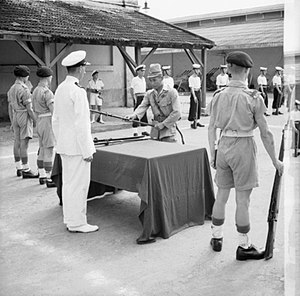
Japans kapitulation / Yderligere overgivelser og fortsat japansk militær modstand
Japans kapitulation den 2. september 1945 betød afslutningen på kampene under 2. verdenskrig. I slutningen af juli 1945 var den kejserlige japanske flåde ude af stand til at udføre operationer og de allieredes invasion af Japan var nært forestående. Mens den japanske krigsledelse officielt udtrykte deres vilje til at kæmpe til den bitre ende, gav de overfor det neutrale Sovjetunionen udtryk for ønsket om en forhandlingsfred med favorable betingelser for japanerne. Samtidig gjorde Sovjetunionen sig klar til at angribe japanerne og derigennem opfylde det løfte, som det havde givet USA og Storbritannien ved Teheran-konferencen og Jalta-konferencen.